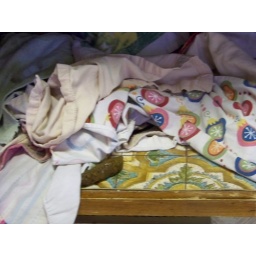
Nova left a surprise in the kitchen cabinet